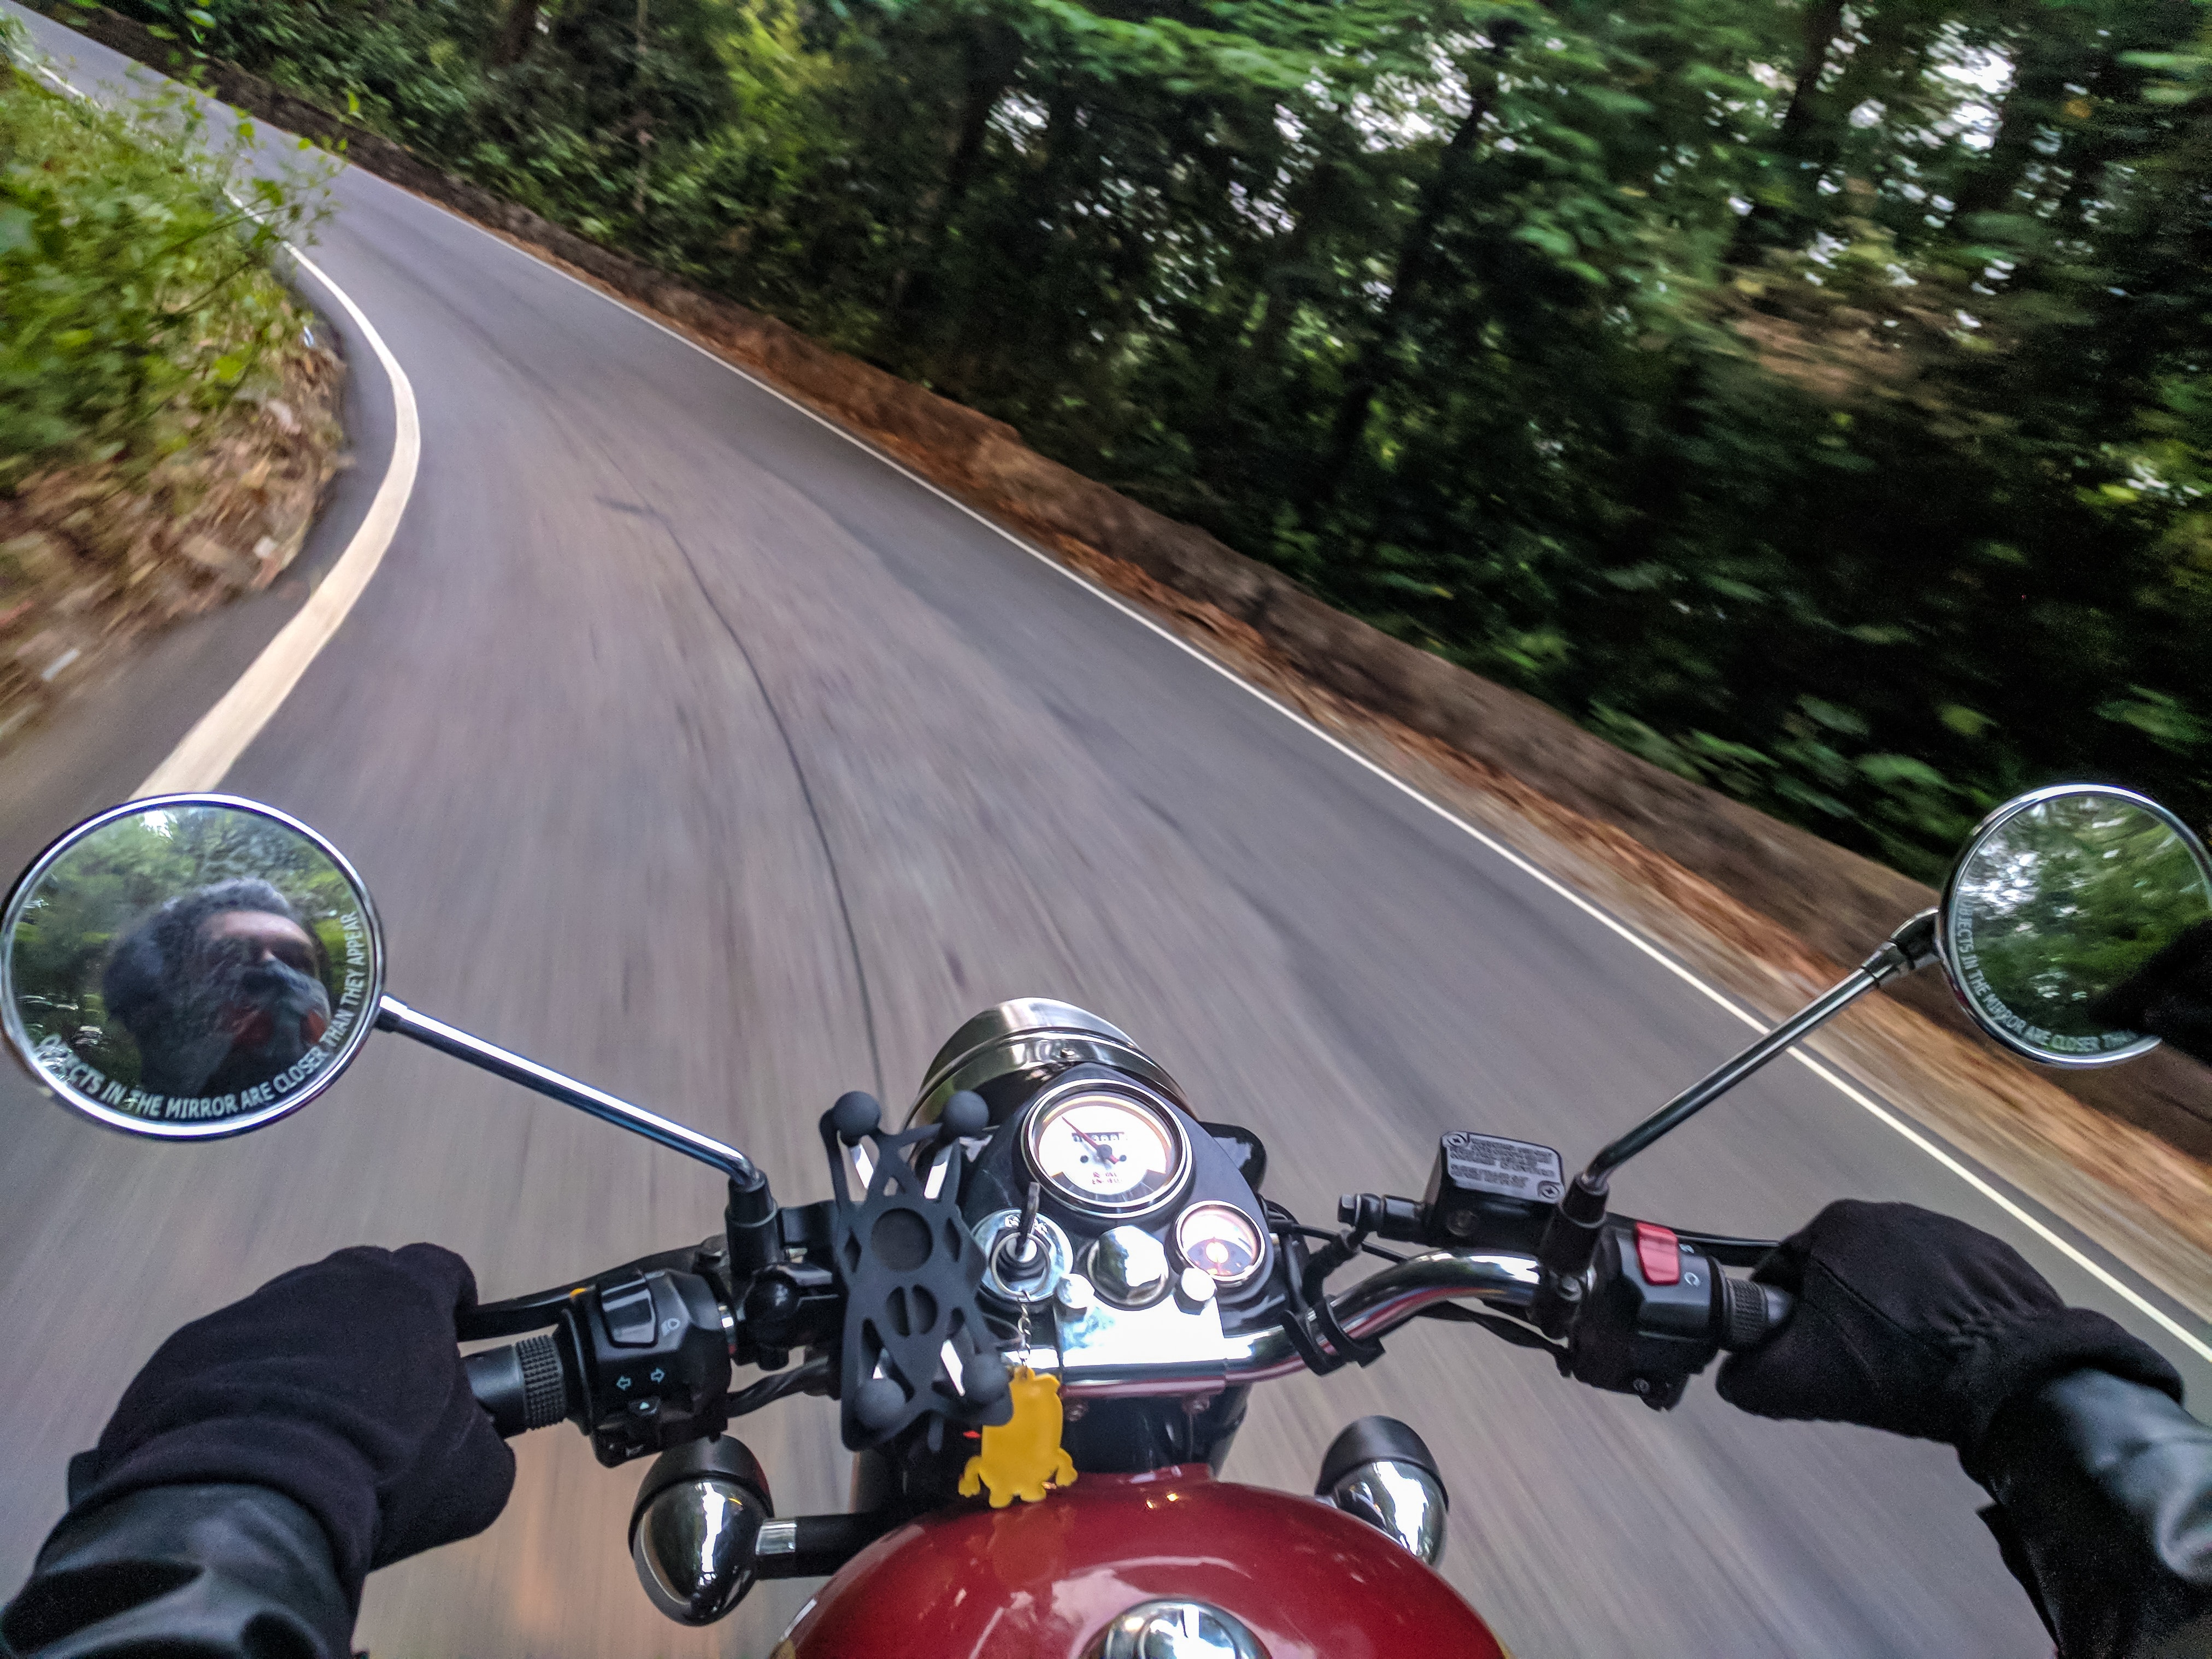
land vehicle, vehicle, motorcycle, windshield, motorcycle accessories, motorcycling, motor vehicle, automotive lighting, motorcycle helmet, helmet, glass, mode of transport, road, headlamp, cruiser, personal protective equipment, headgear, auto part, window, automotive window part, car, automotive exterior, bicycle handlebar, fender, asphalt, automotive mirror